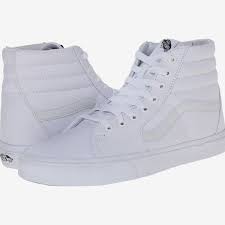
Label: Sneaker